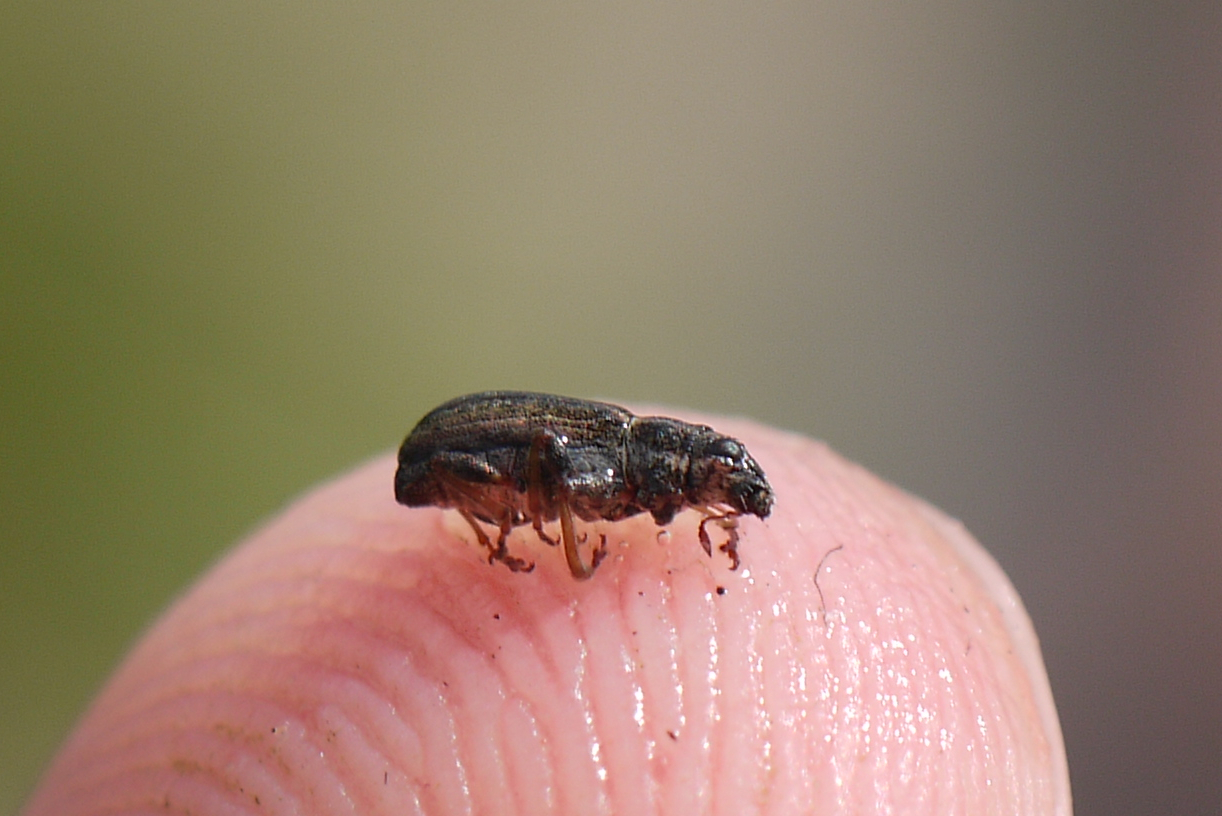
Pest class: pea_leaf_weevil